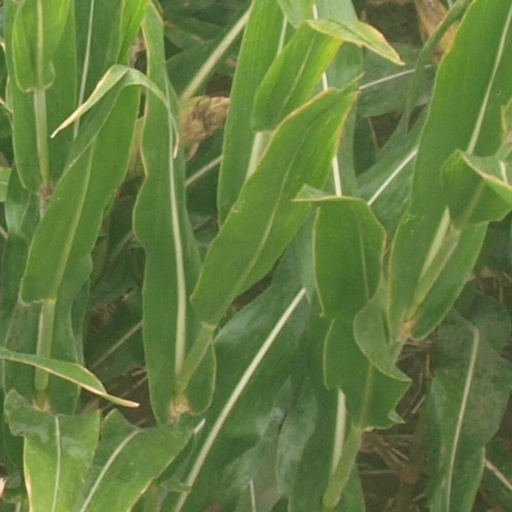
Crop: maize; corn